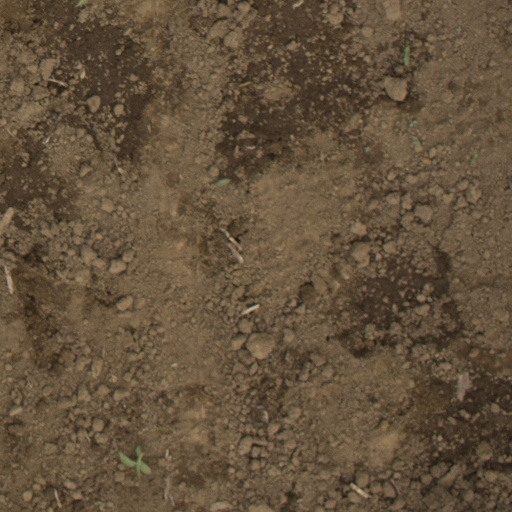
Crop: Jerusalem artichoke